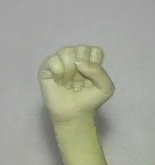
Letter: saad